Xplor Park

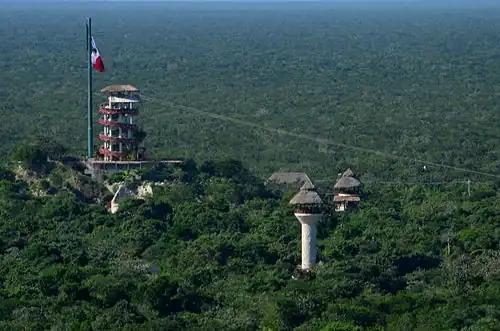
A tract of ziplines at Xplor

The park is nestled into the existing jungle terrain and its attractions use caves and underground rivers consistent with the region's unique features. Park visitors are required to wear helmets at all times besides in the dining areas.